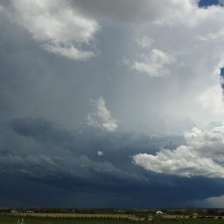
Cloud type: Cumulonimbus